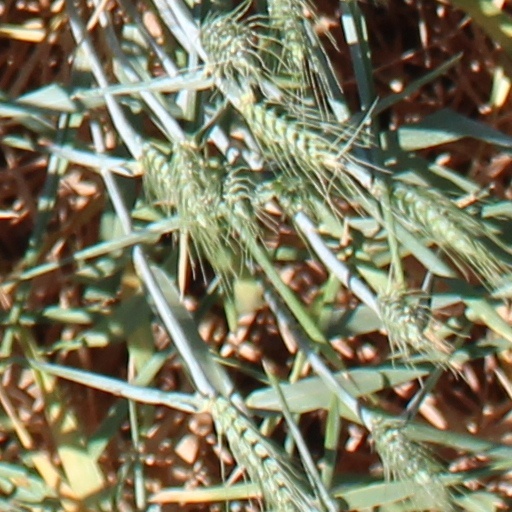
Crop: wheat